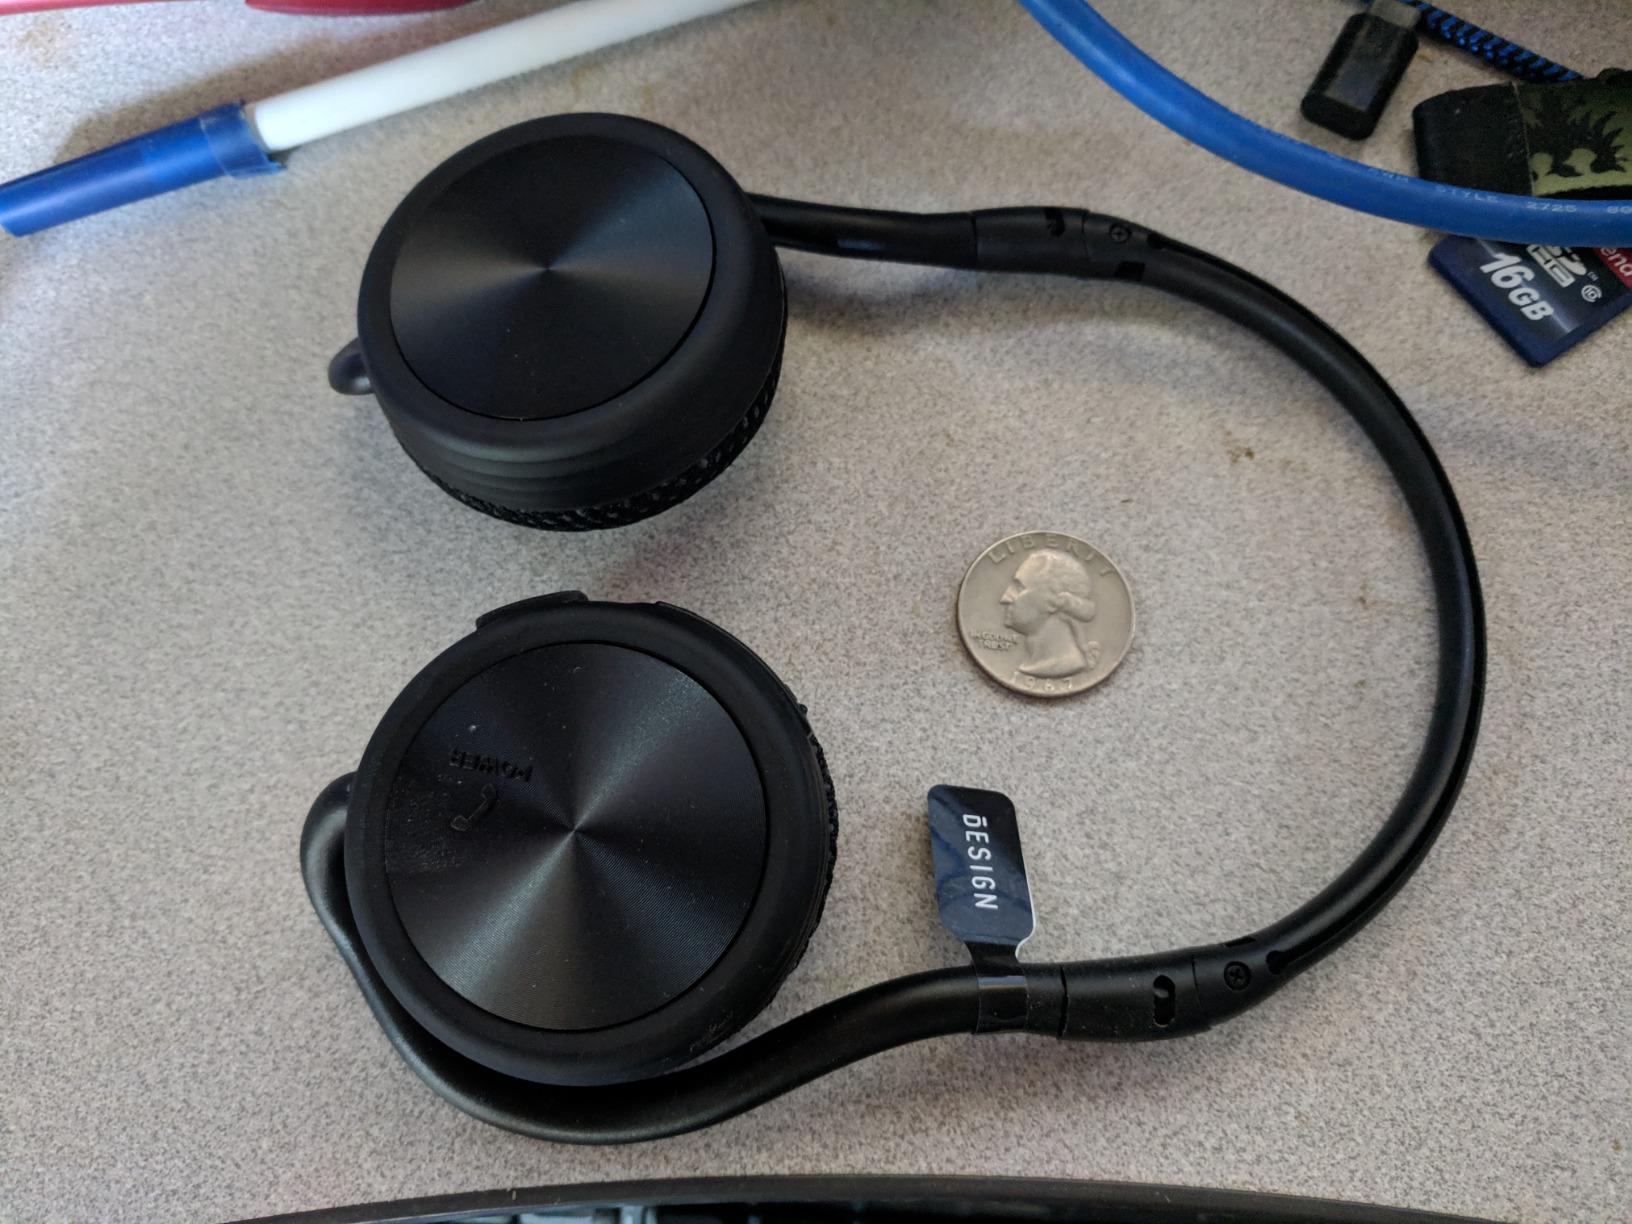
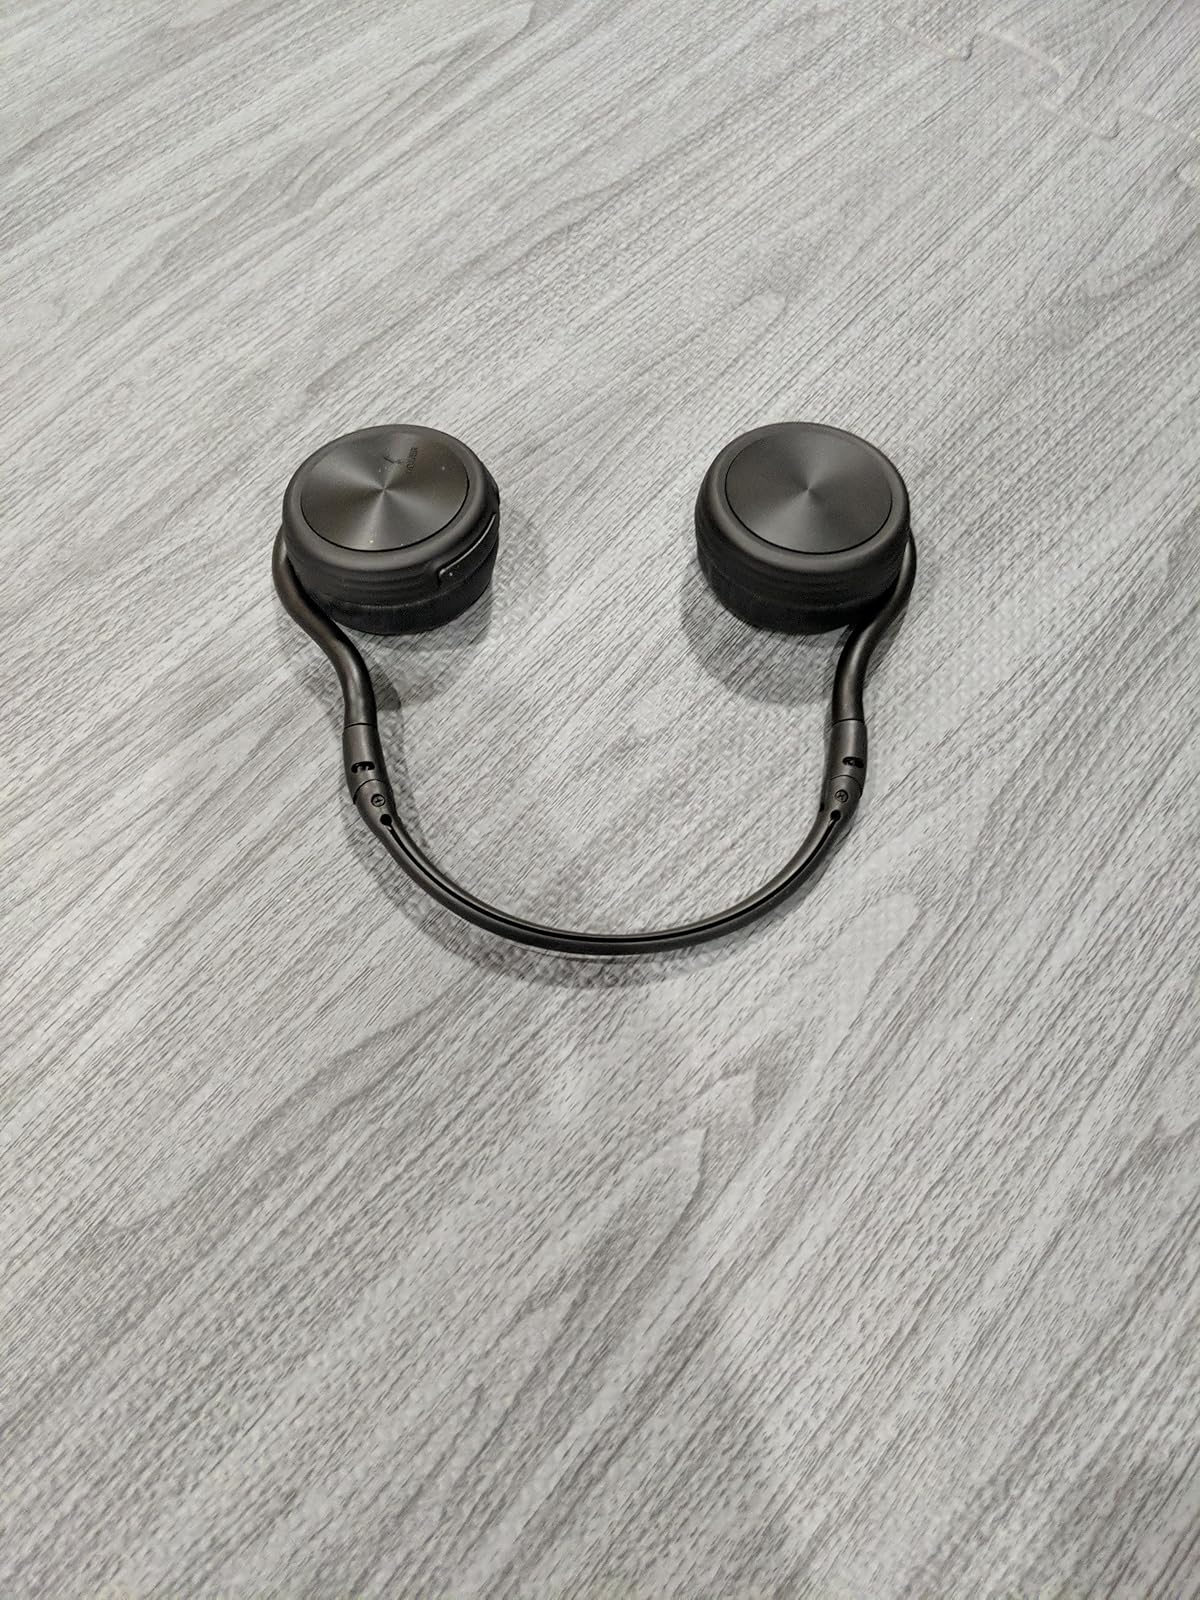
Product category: headphones
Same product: yes